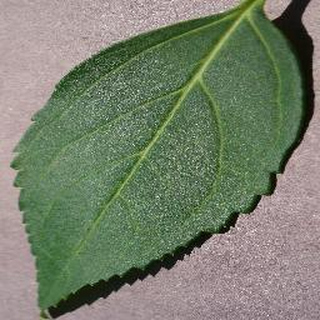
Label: healthy_cherry